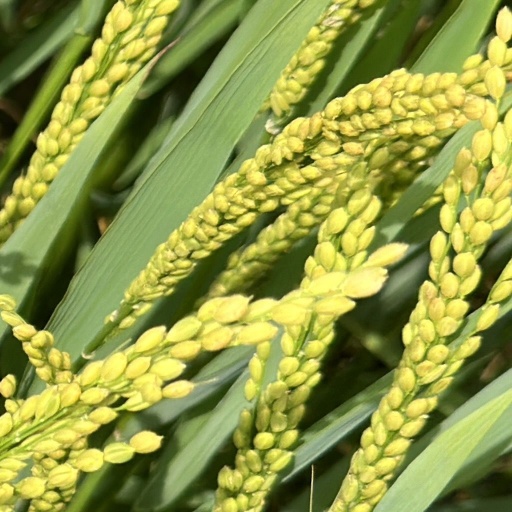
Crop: rice